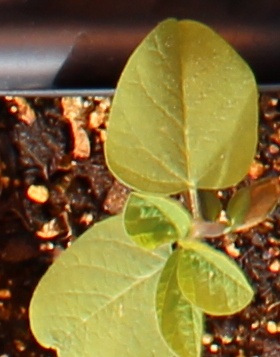
Label: Soybean